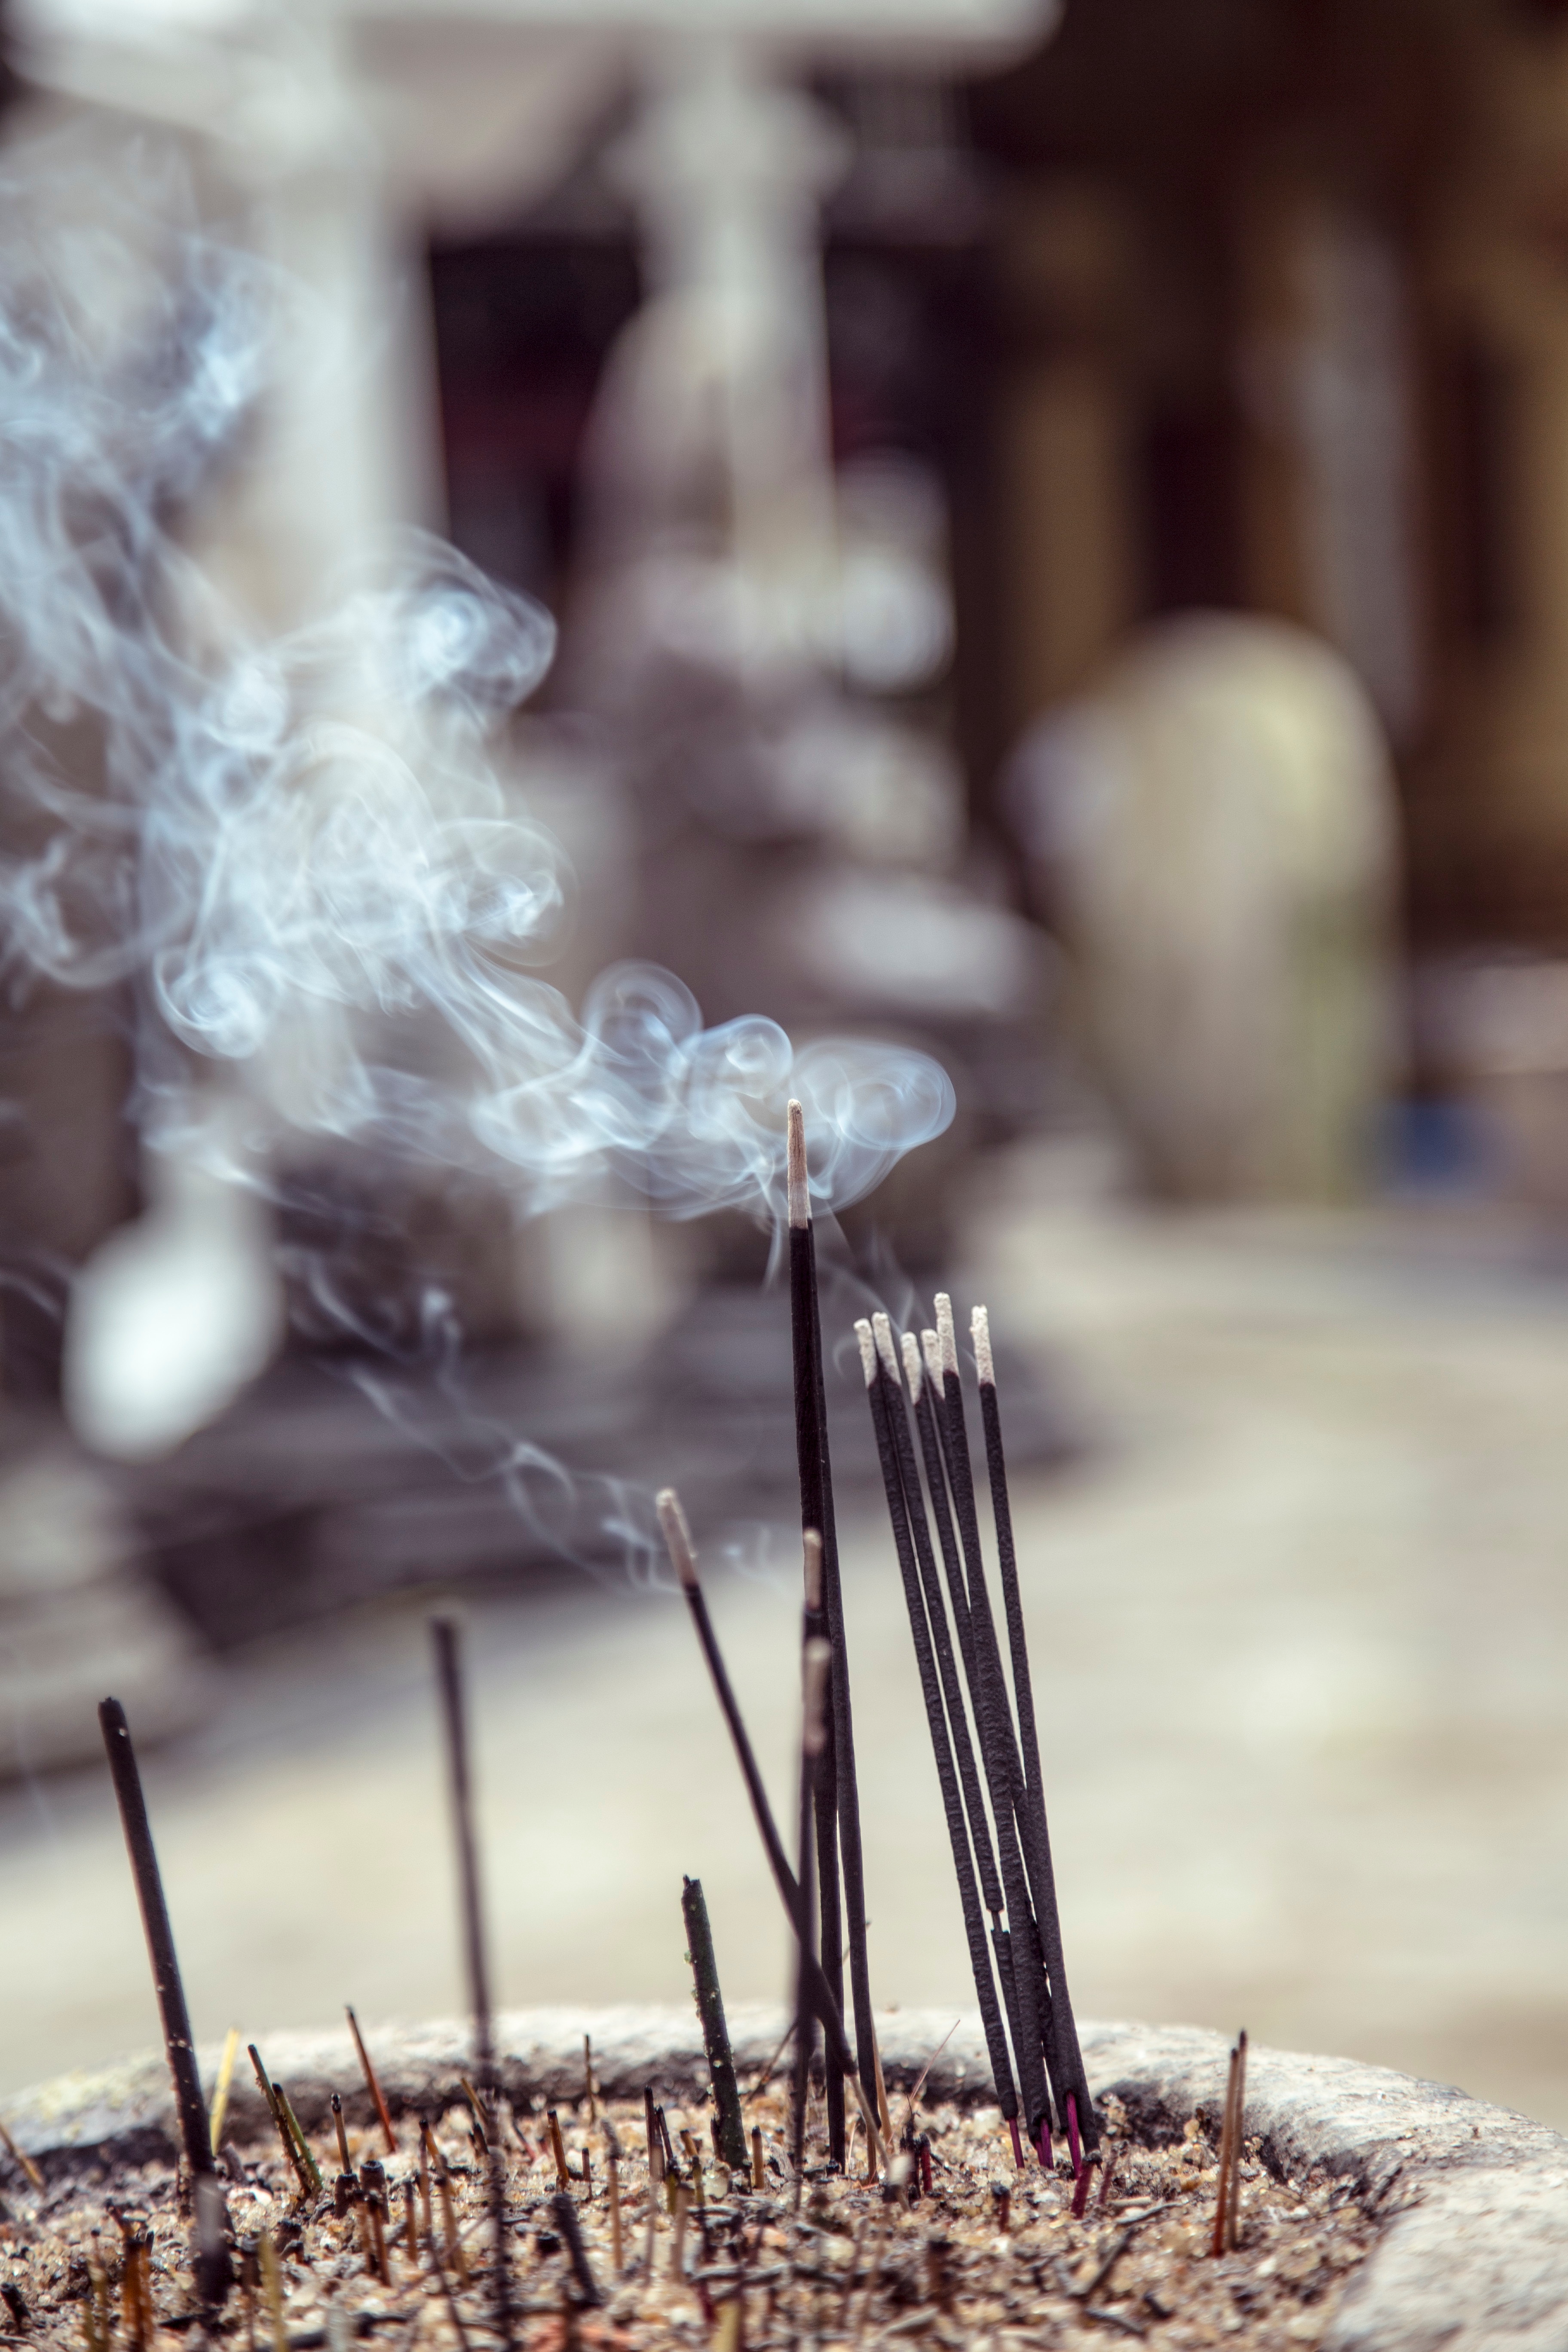
winter, spring, lighting, season, macro photography